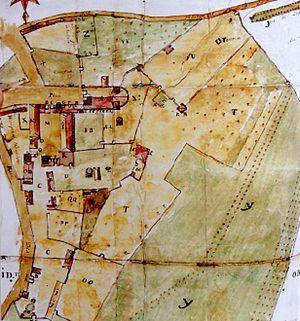
L’abbaye Notre-Dame de Morienval est une ancienne abbaye bénédictine de femmes, fondée sans doute pendant le troisième quart du IXᵉ siècle par Charles le Chauve, dans un vallon proche de Crépy-en-Valois, sur l'actuelle commune de Morienval dans l’Oise.